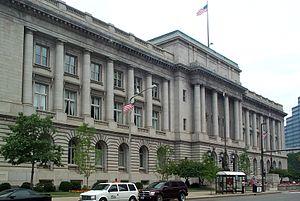
Cleveland est une ville du Midwest des États-Unis située sur la rive sud du lac Érié, dans l'État de l'Ohio.